Brehon B. Somervell

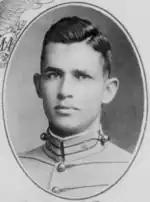
At West Point in 1914

Brehon Burke Somervell was born on 9 May 1892 in Little Rock, Arkansas, the only child of William Taylor Somervell, a physician, and wife Mary née Burke, a schoolteacher. The two of them opened Belcourt Seminary, a girls' finishing school in Washington, D.C., in 1906.